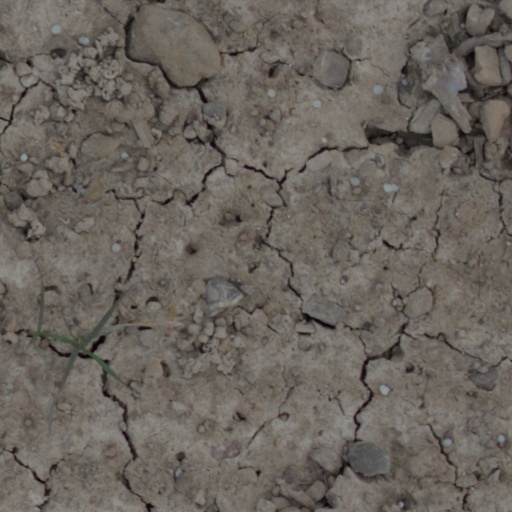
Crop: wheat